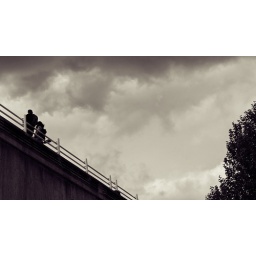
a dynamic black &amp;amp; white mode shot, quadtoned in PS